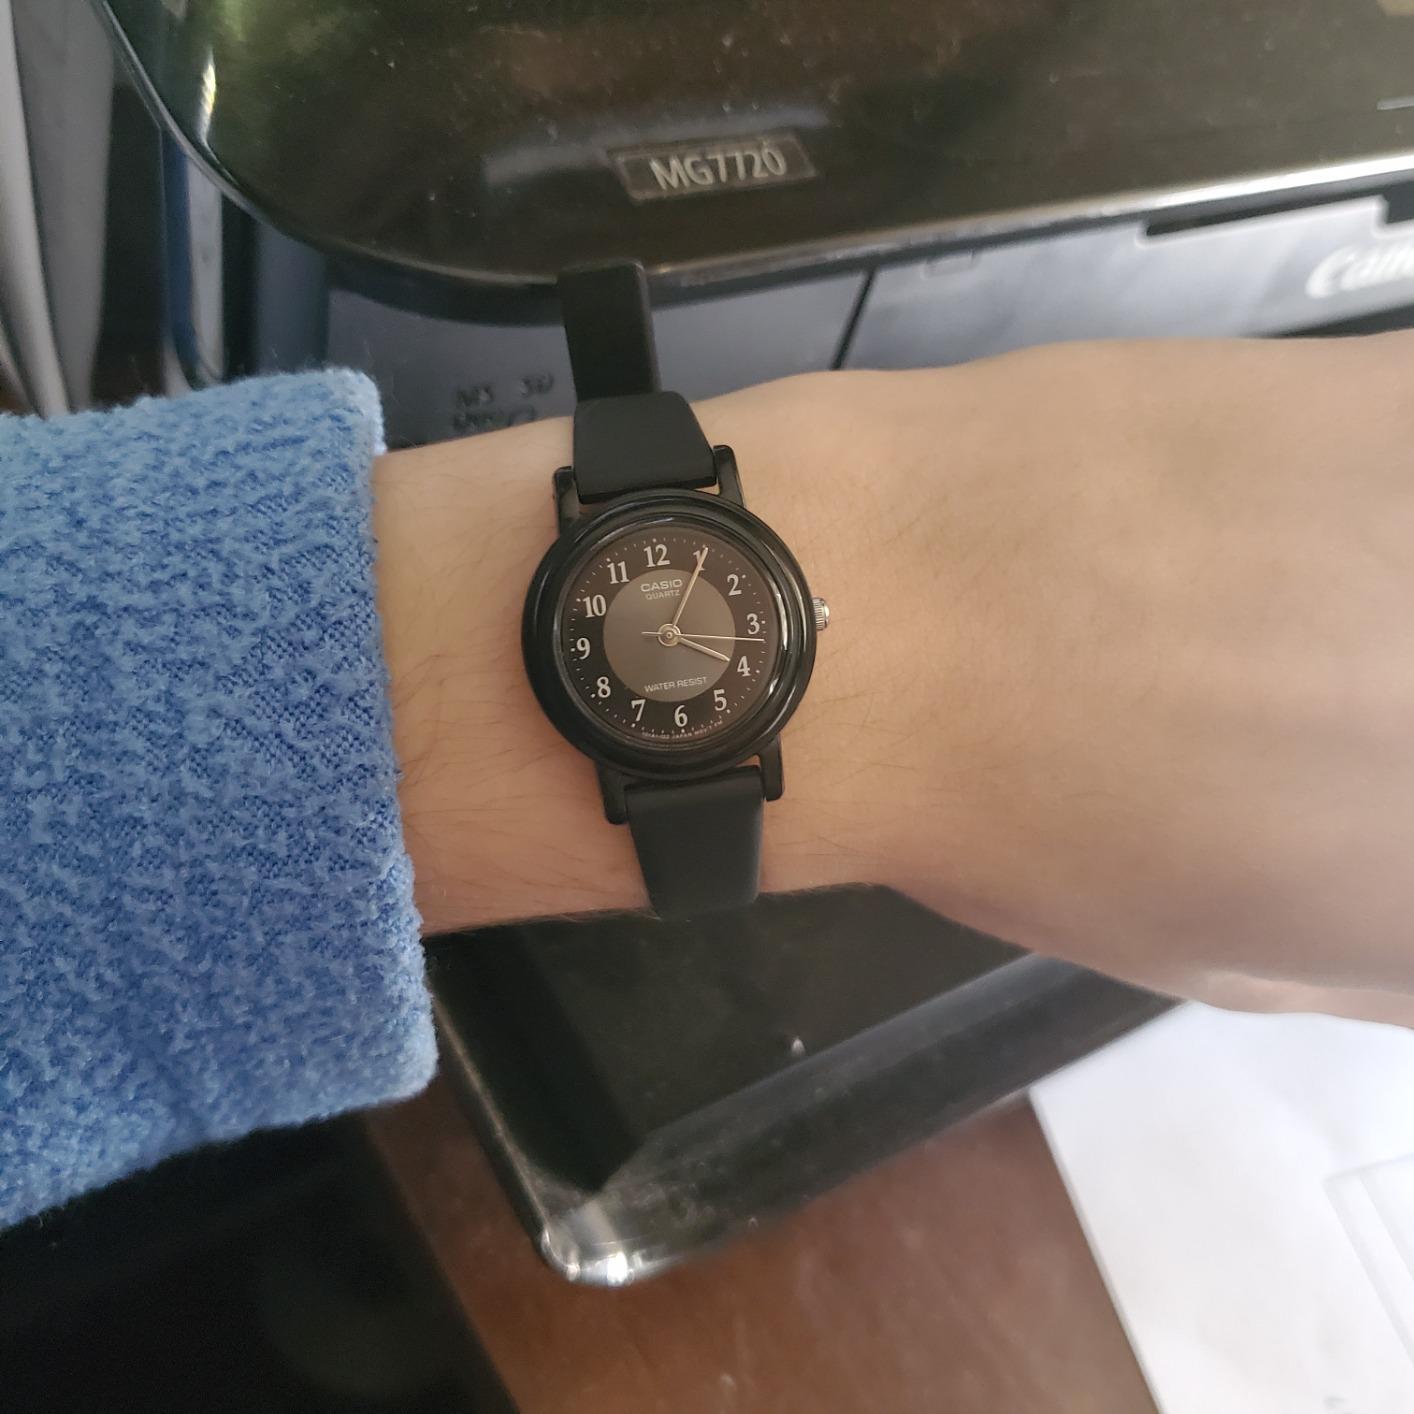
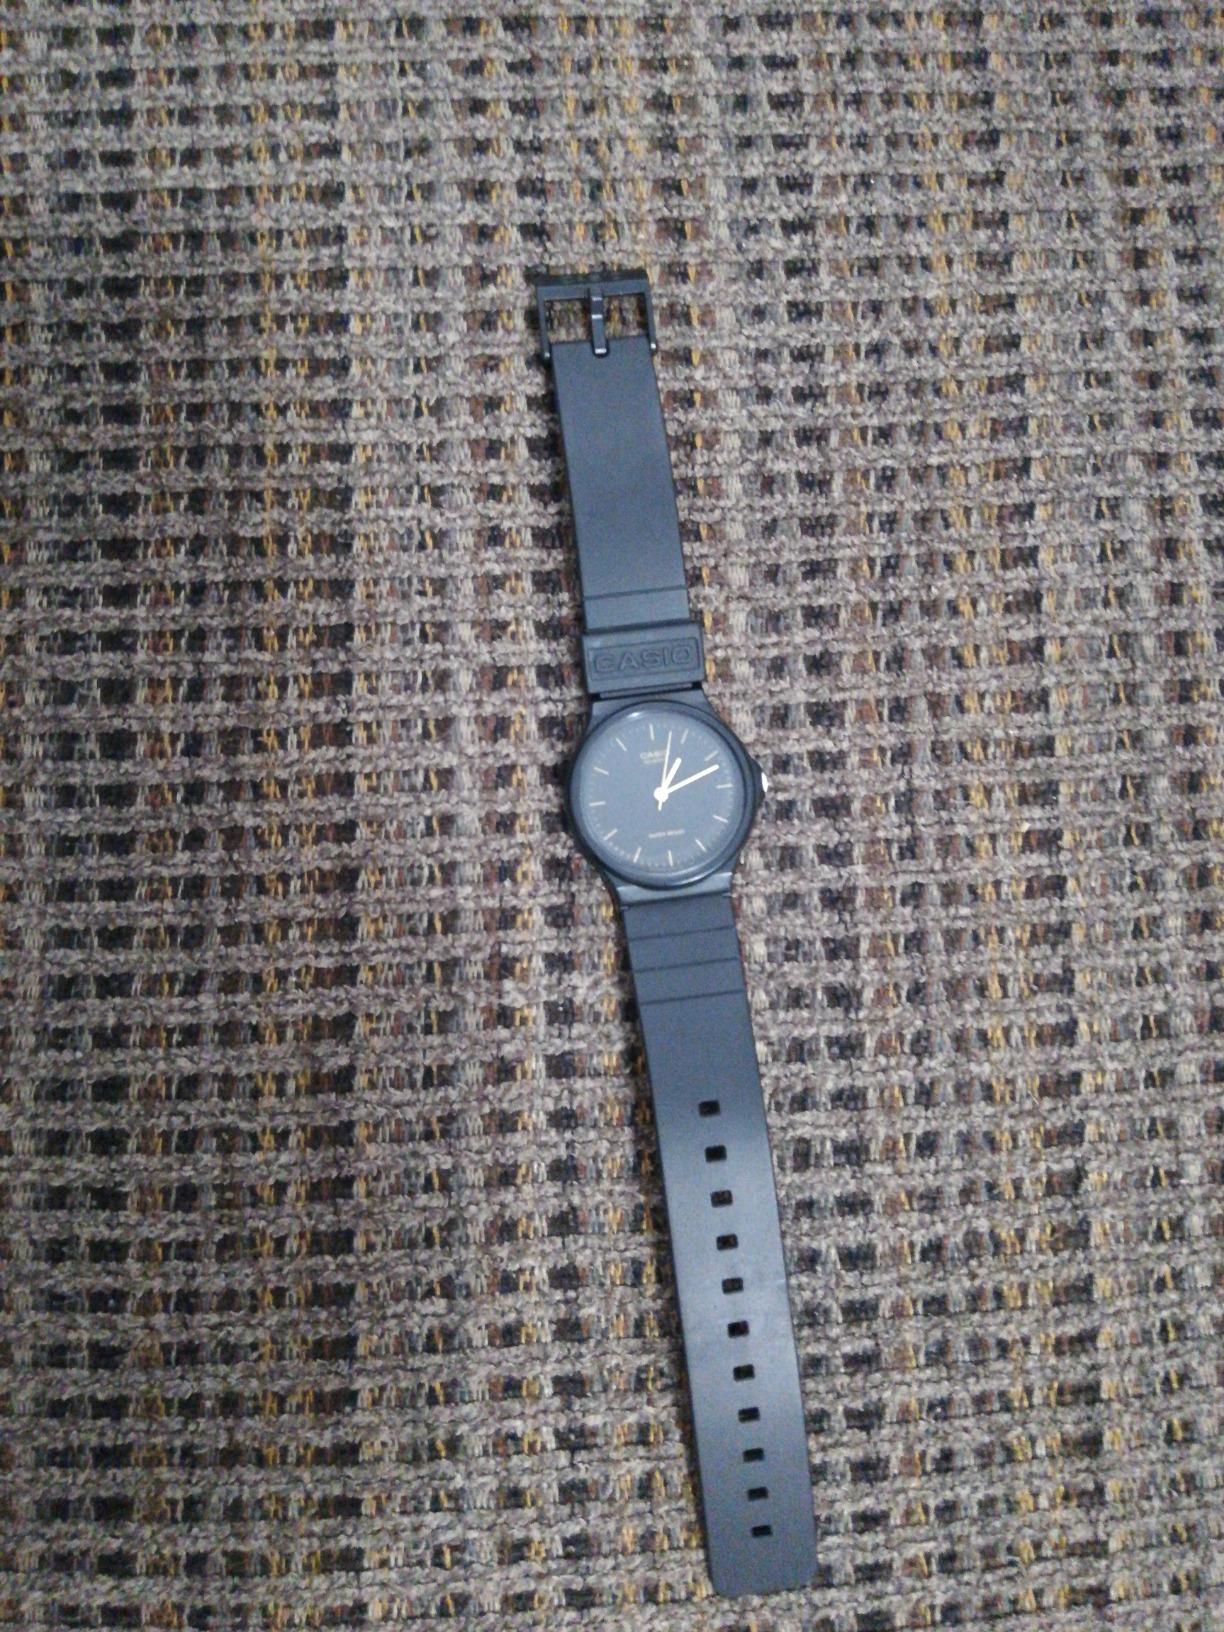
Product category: accessories_watch
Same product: no